Curse tablet

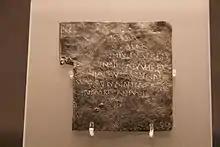
One of the 130 Bath curse tablets. The inscription in British Latin translates as: "May he who carried off Vilbia from me become liquid as the water. May she who so obscenely devoured her become dumb"

Curse tablets are typically very thin sheets of lead with the text scratched on in tiny letters. They were then often rolled, folded, or pierced with nails, and the tablets were then usually placed beneath the ground: either buried in graves or tombs, thrown into wells or pools, sequestered in underground sanctuaries, or nailed to the walls of temples. Tablets were also used for love spells and when used in this manner they were placed inside the home of the desired target. They are sometimes discovered along with small dolls or figurines (sometimes inaccurately referred to as "Voodoo dolls"), which may also be pierced by nails. The figurines resembled the target and often had both their feet and hands bound. Curse tablets also included hair or pieces of clothing. This was seen as a way to give them strength through inclusion of the central essence (Greek: Ousia) of the person. This is especially the case in love spells, which calls for "hair from the head of the love target." Some love spells have even been discovered "folded around some hair," probably to bind the spell itself. "Not all tablets included a personal name, but it is clear especially in the Roman period, that tablets were sometimes prepared in advance, with space left for inserting the names provided by paying customers." The cursing rituals may also have incorporated physical binding gestures and spoken elements.